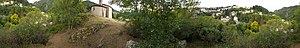
Panorama de la vue de la Chapelle Saint-Roch à Thiers 63
La Chapelle Saint-Roch est une chapelle catholique construite en 1630 sur un îlot rocheux surplombant la vallée de la Durolle. Elle est située à Thiers sur le territoire auvergnat.